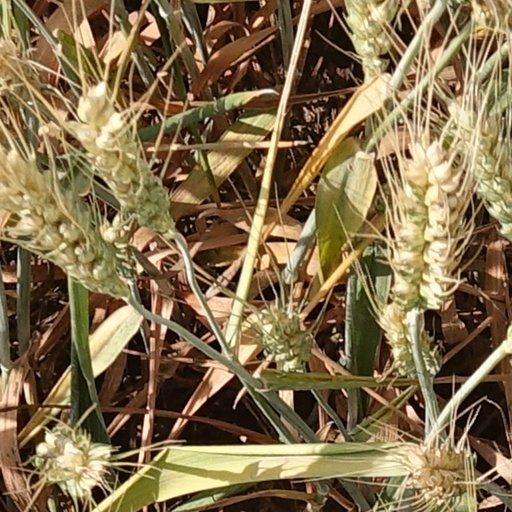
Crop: wheat